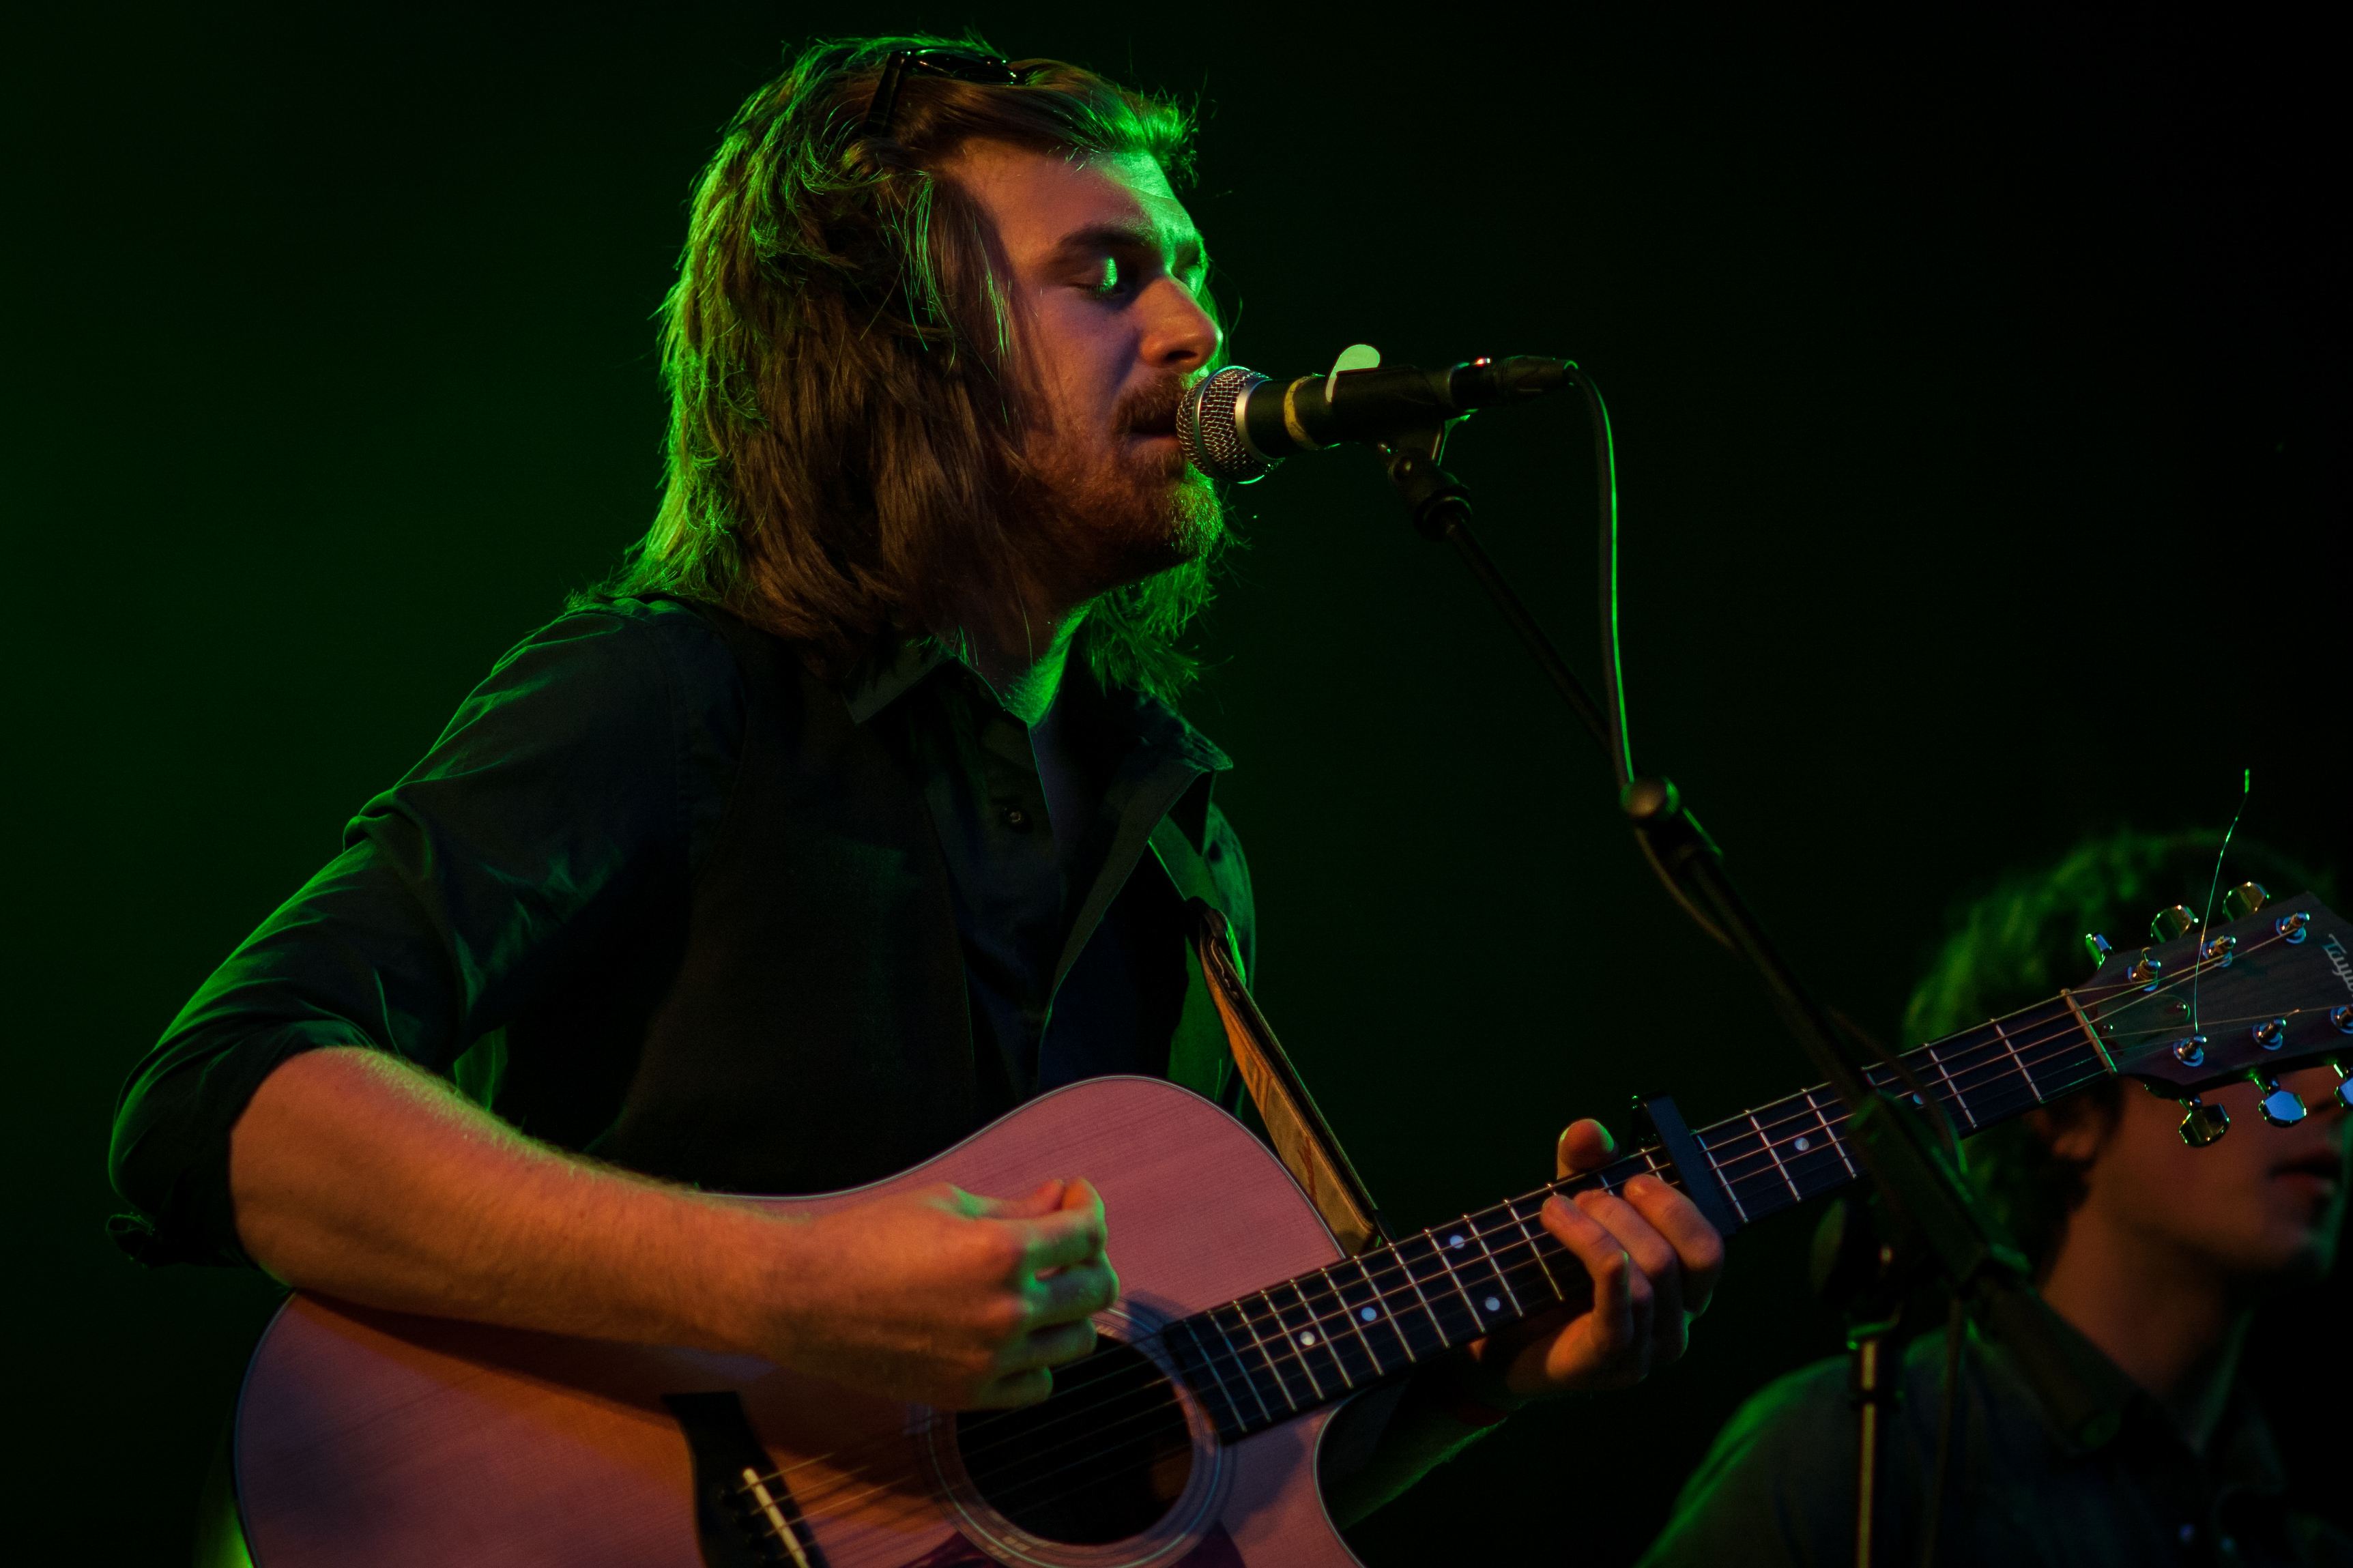
music, guitar, concert, live, green, musician, performance art, stage, brussels, bruxelles, 2012, fete, musique, saintgilles, dan, san, dansan, performance, bassist, singing, event, guitarist, bass guitar, entertainment, performing arts, singer songwriter, rock concert, string instrument